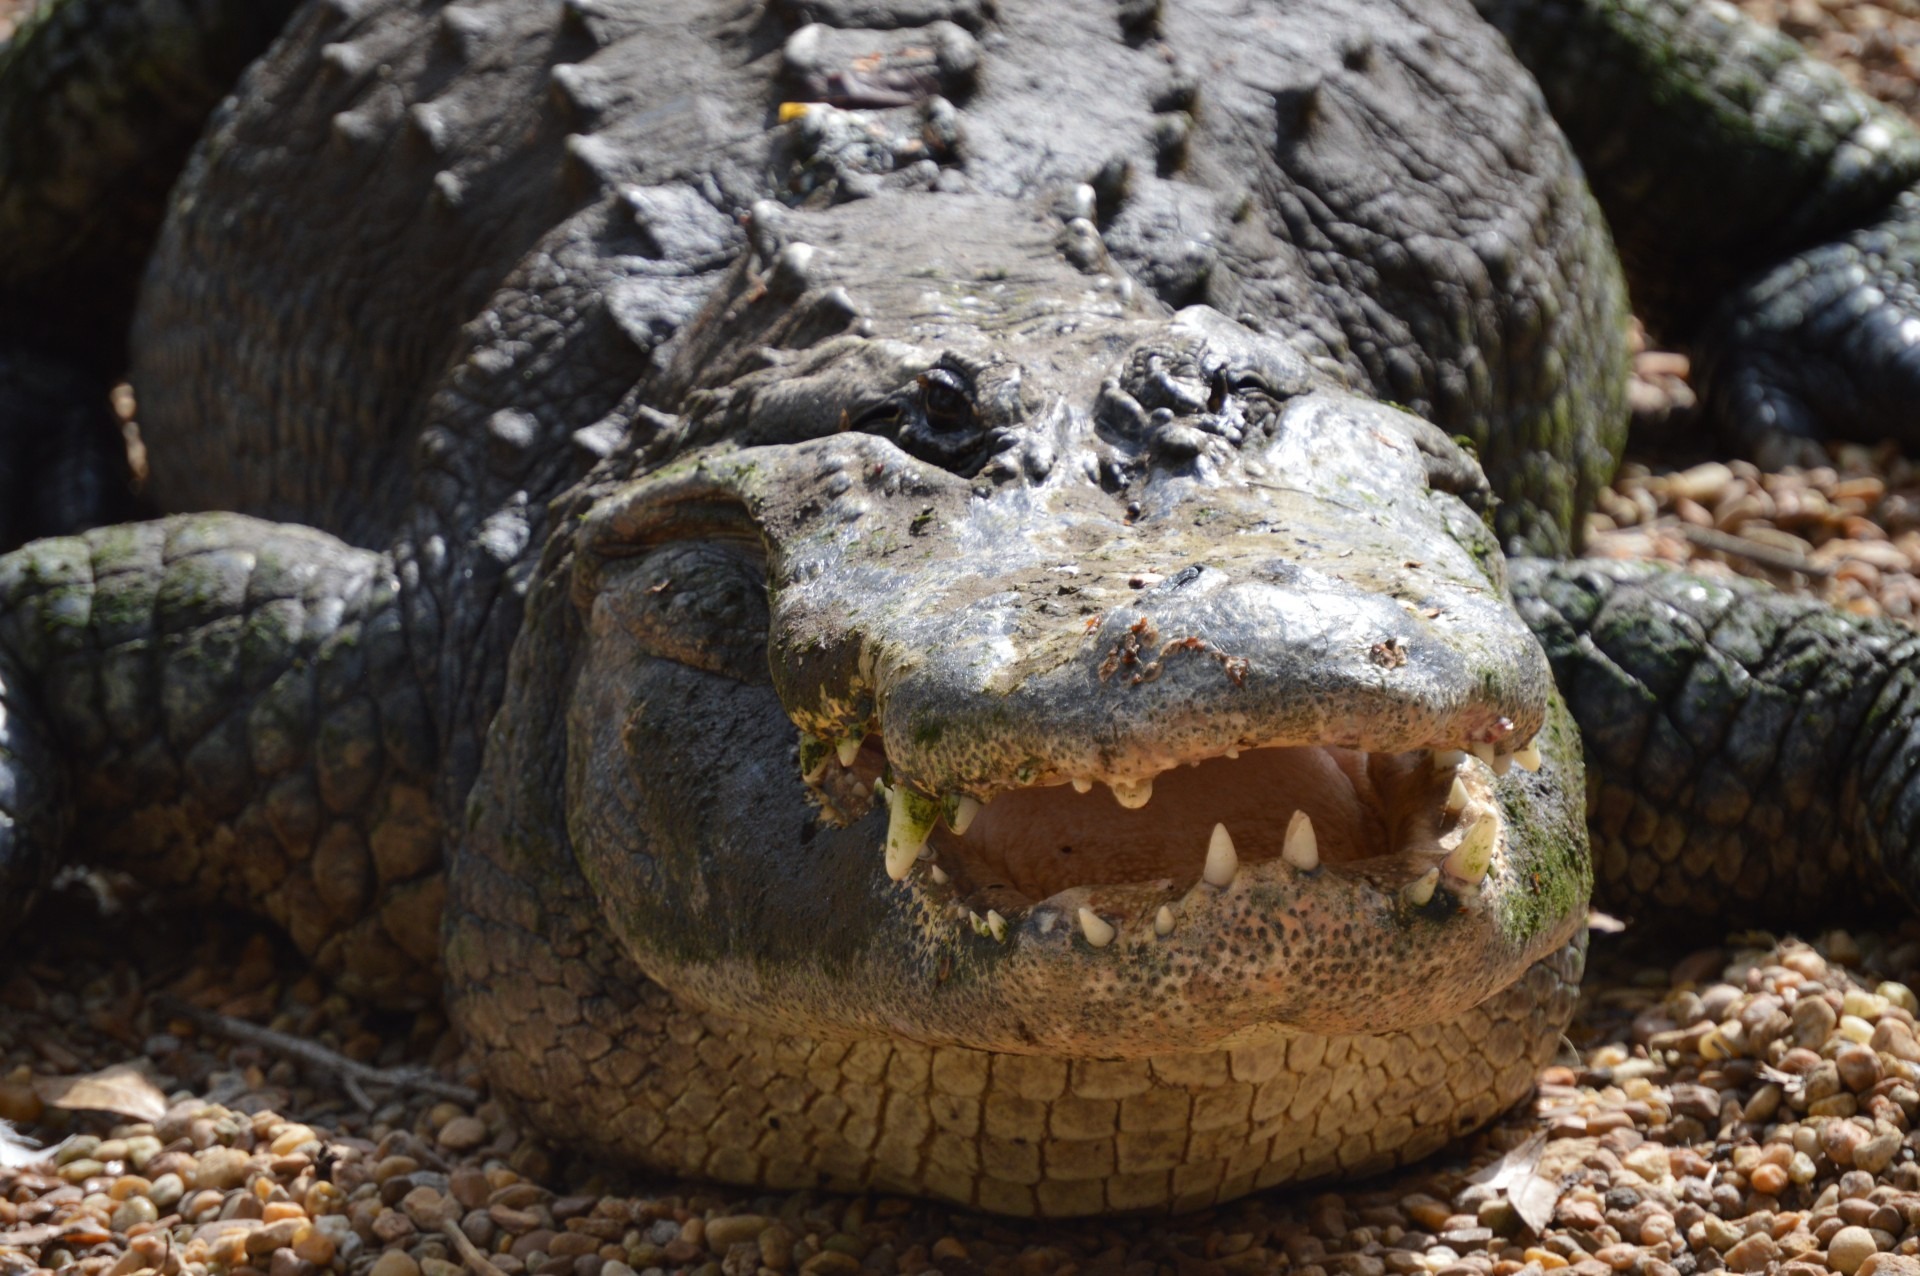
animal, wildlife, reptile, fauna, aggression, crocodile, alligator, danger, beast, vertebrate, creature, teeth, deadly, hunting, gator, dangerous, aggressive, serpent, coldblooded, jaws, crocodilia, american alligator, boa constrictor, scaled reptile, nile crocodile, boas